Araripesuchus

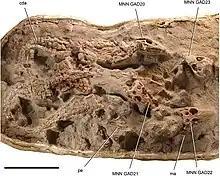
Block containing multiple specimens of "A. wegeneri"

The name of the genus was coined in 1959 with the description of the type species "Araripesuchus gomesii", a notosuchian crocodylian from the famed Santana Group of the Araripe Basin in Brazil. The holotype used to describe the genus, 423-R is currently in the care of the Divisão de Mineralogia e Geologia do Departamento Nacional da Produção Mineral in Rio de Janeiro. 423-R consists of a single skull articulating with part of a lower jaw. A more complete specimen, AMNH 24450 is held by the American Museum of Natural History. A second species, "A. wegeneri" was described in 1981. This species was discovered from Early Cretaceous deposits of Niger on the African continent, as opposed to the South American paleodistribution of the other species in the genus. The type specimen for the species, GDF-700 consisting of a few, fragmentary jaw elements, reside at the Museum National d'Histoire Naturelle in Paris. The holotype's fragmentary nature meant that its placement in the genus was disputed until more remains were found in 2009 by Sereno and Larsson; these, along with the specimens of "A. tsangatsangana," confirmed its place.